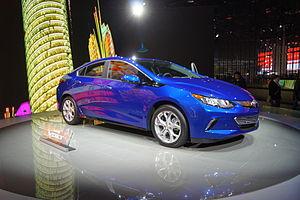
La Volt est une voiture électrique à extension d'autonomie 5-portes, à traction avant du constructeur automobile américain Chevrolet. Elle est commercialisée aux États-Unis à partir de décembre 2010, puis en Australie sous le nom de Holden Volt à partir de 2012. En Europe, la Chevrolet Volt prend le nom d'Opel Ampera pour une commercialisation fin 2011.